Gianluca Bezzina

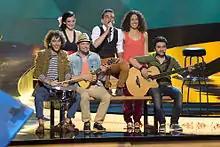
Bezzina at the 2013 Eurovision Song Contest

Bezzina won the Maltese national final to represent Malta in the Eurovision Song Contest 2013 in Malmö, Sweden with the song "Tomorrow." In reality, he participated in the Malta national song contest just for fun. It was his first participation. After he won the contest, Gianluca stated that he was very surprised that he won the contest.